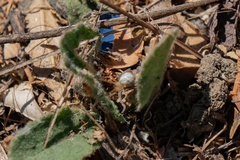
Species: Lactrodectus_hesperus